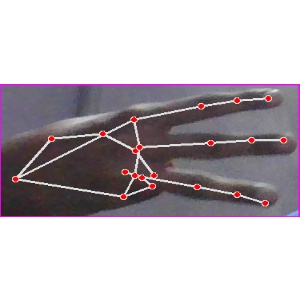
अक्षर: भ